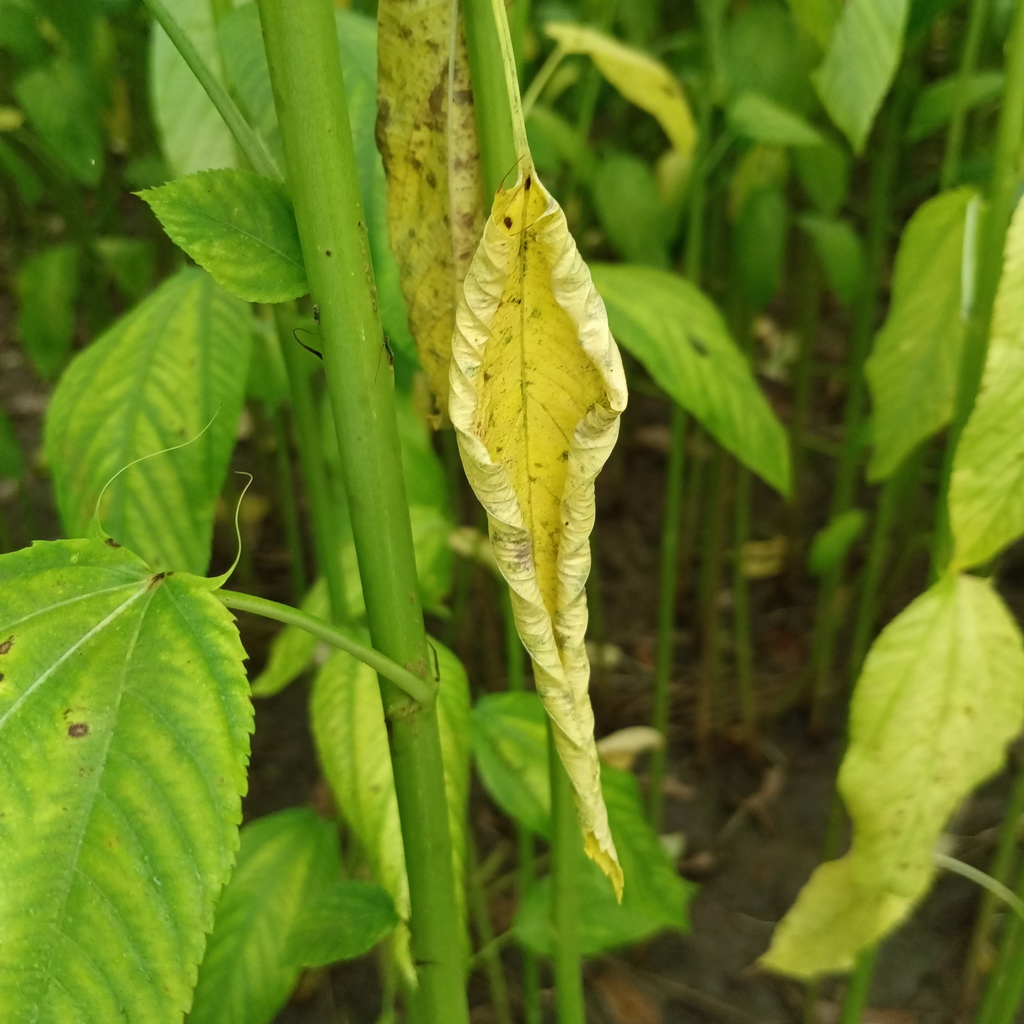
Label: Dieback